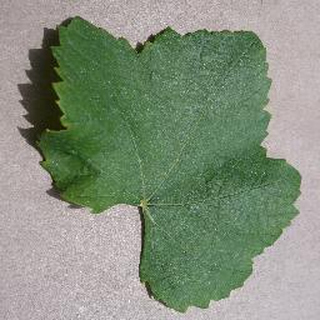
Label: healthy_grape